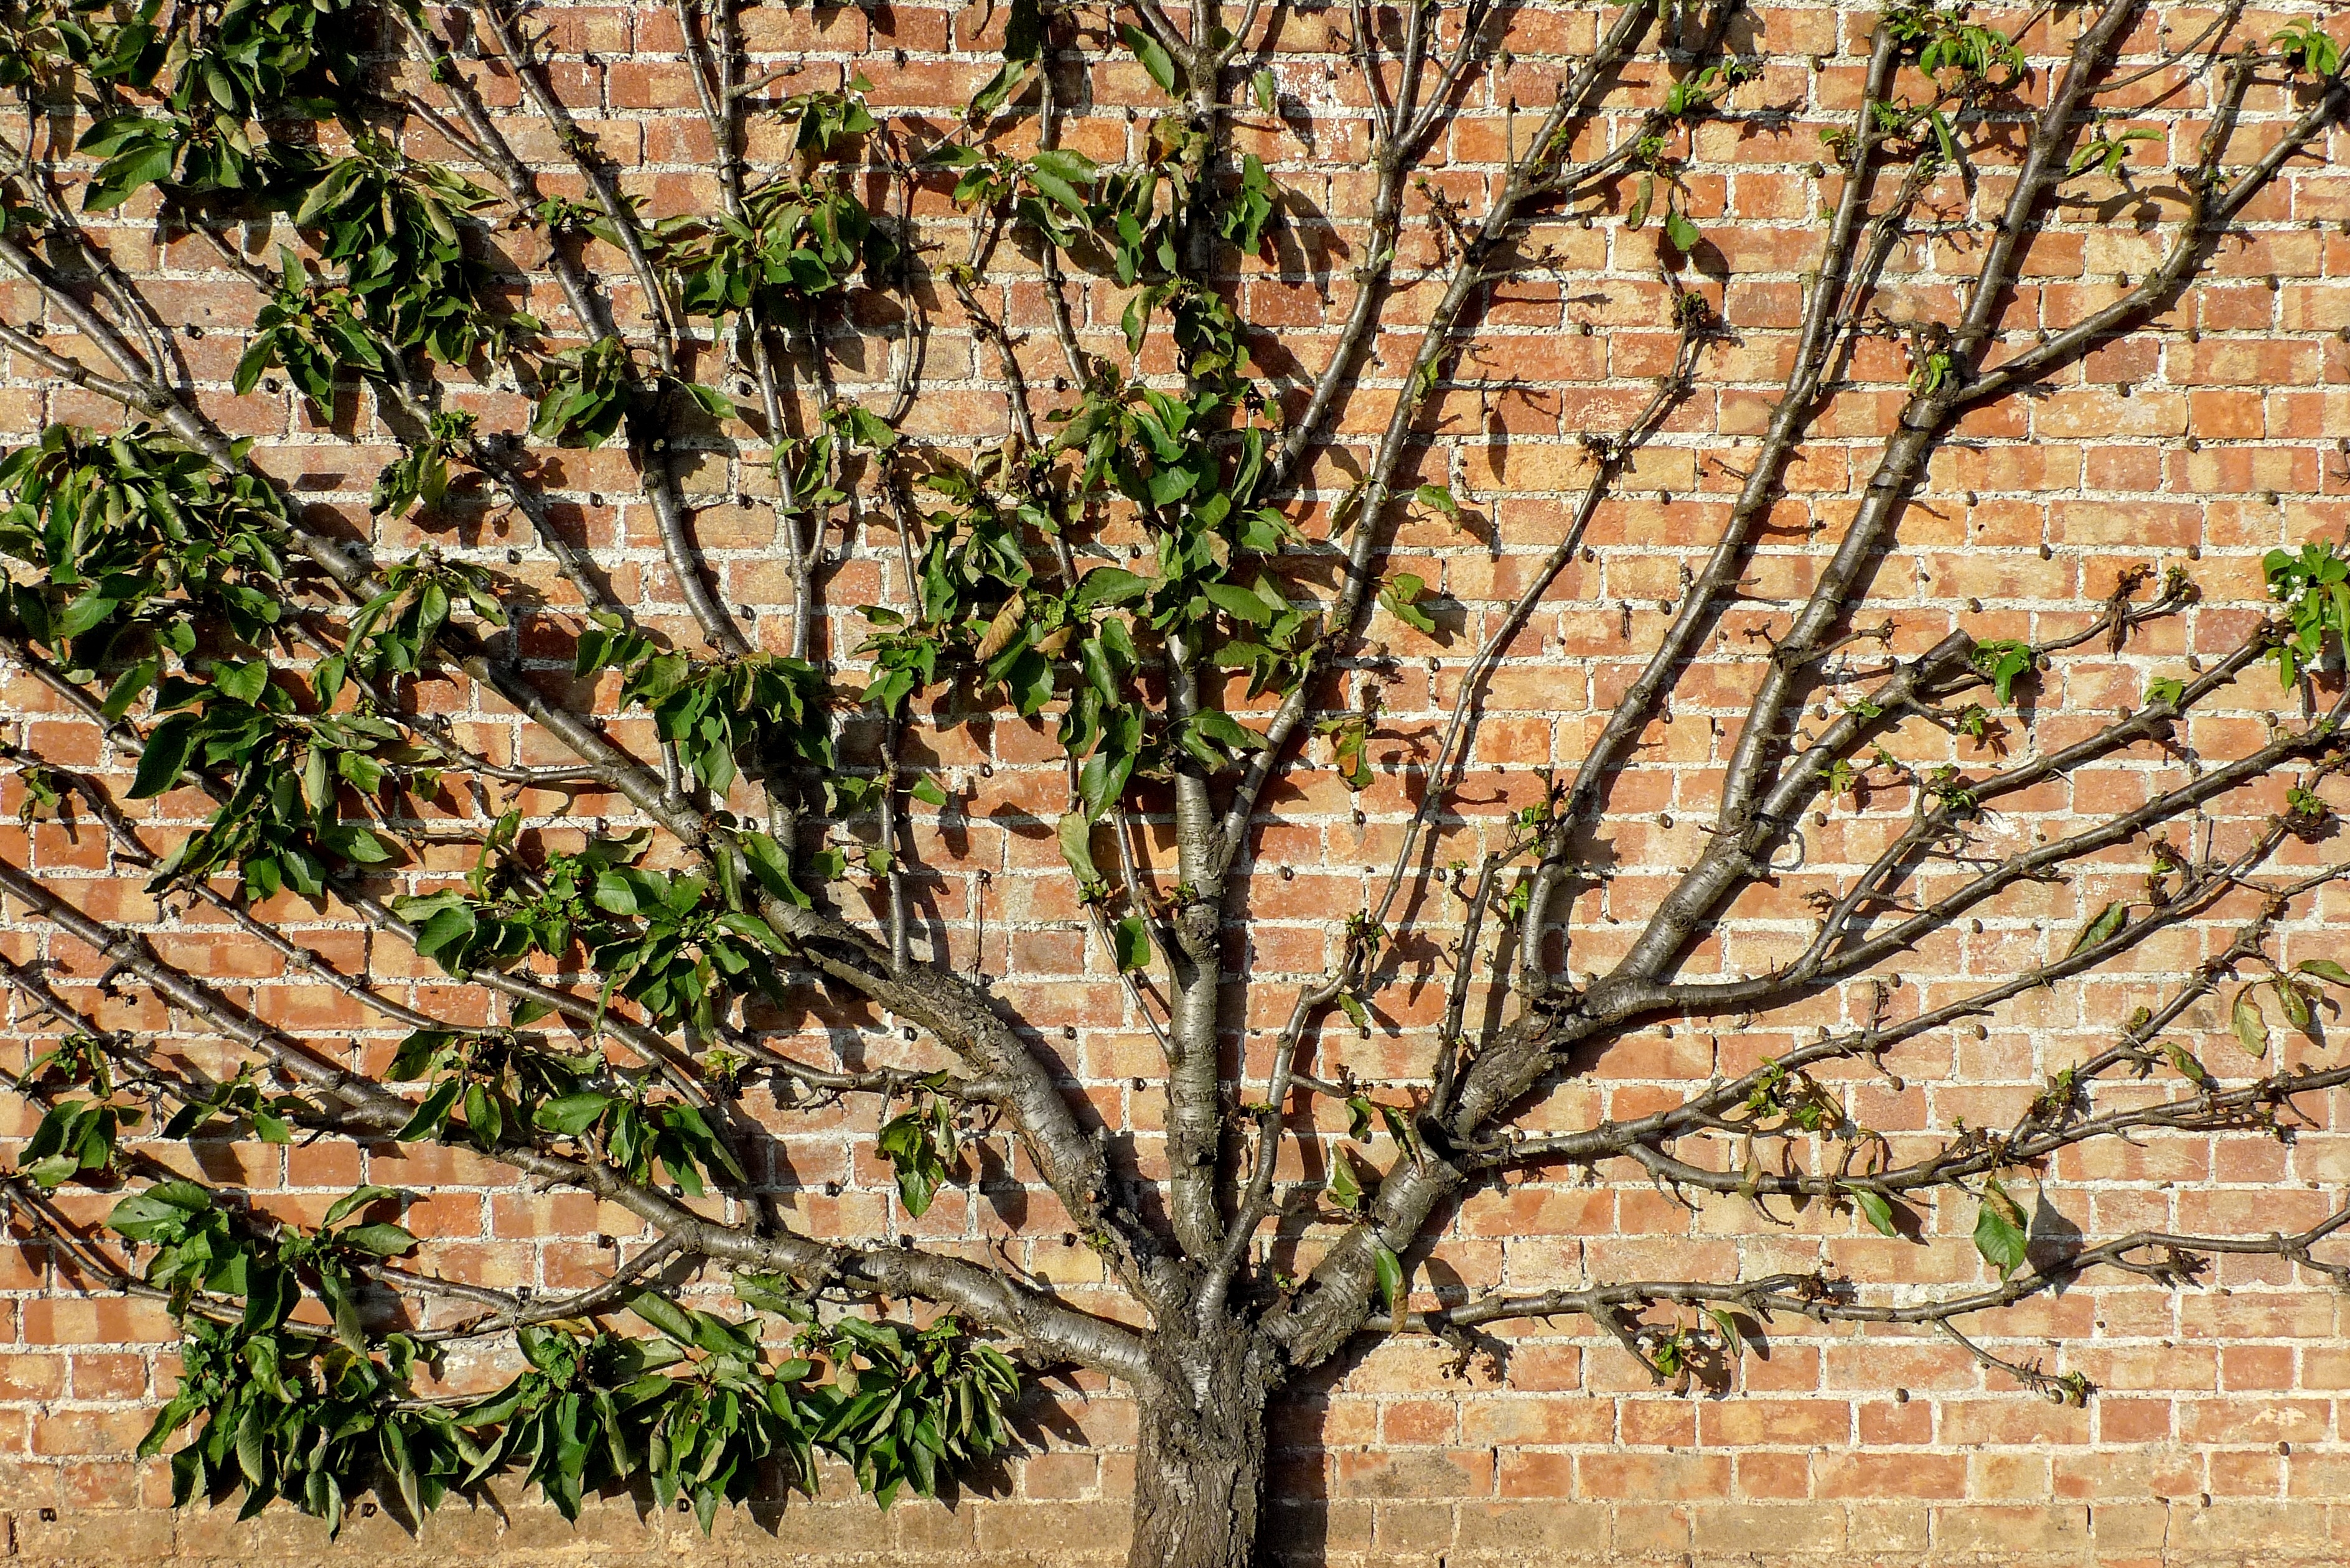
apple, tree, branch, blossom, growth, plant, fruit, leaf, flower, wall, spring, autumn, botany, garden, flora, foilage, fan, branched, leaves, art, left, landscaping, gardening, shrub, vertical, ornamental, right, woodland, horticulture, divided, trained, pruning, walled, uneven, bias, flowering plant, prune, woody plant, land plant